Susana Baca

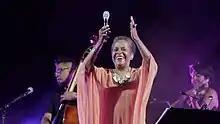
Baca performing in 2017.

Michael Heumann from "Stylus Magazine" says: "Maria Lando put Susana Baca on the world music map. Since then, she has released a number of very popular albums, most on Luaka Bop, and all of incredibly high quality."